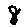
Label: 8